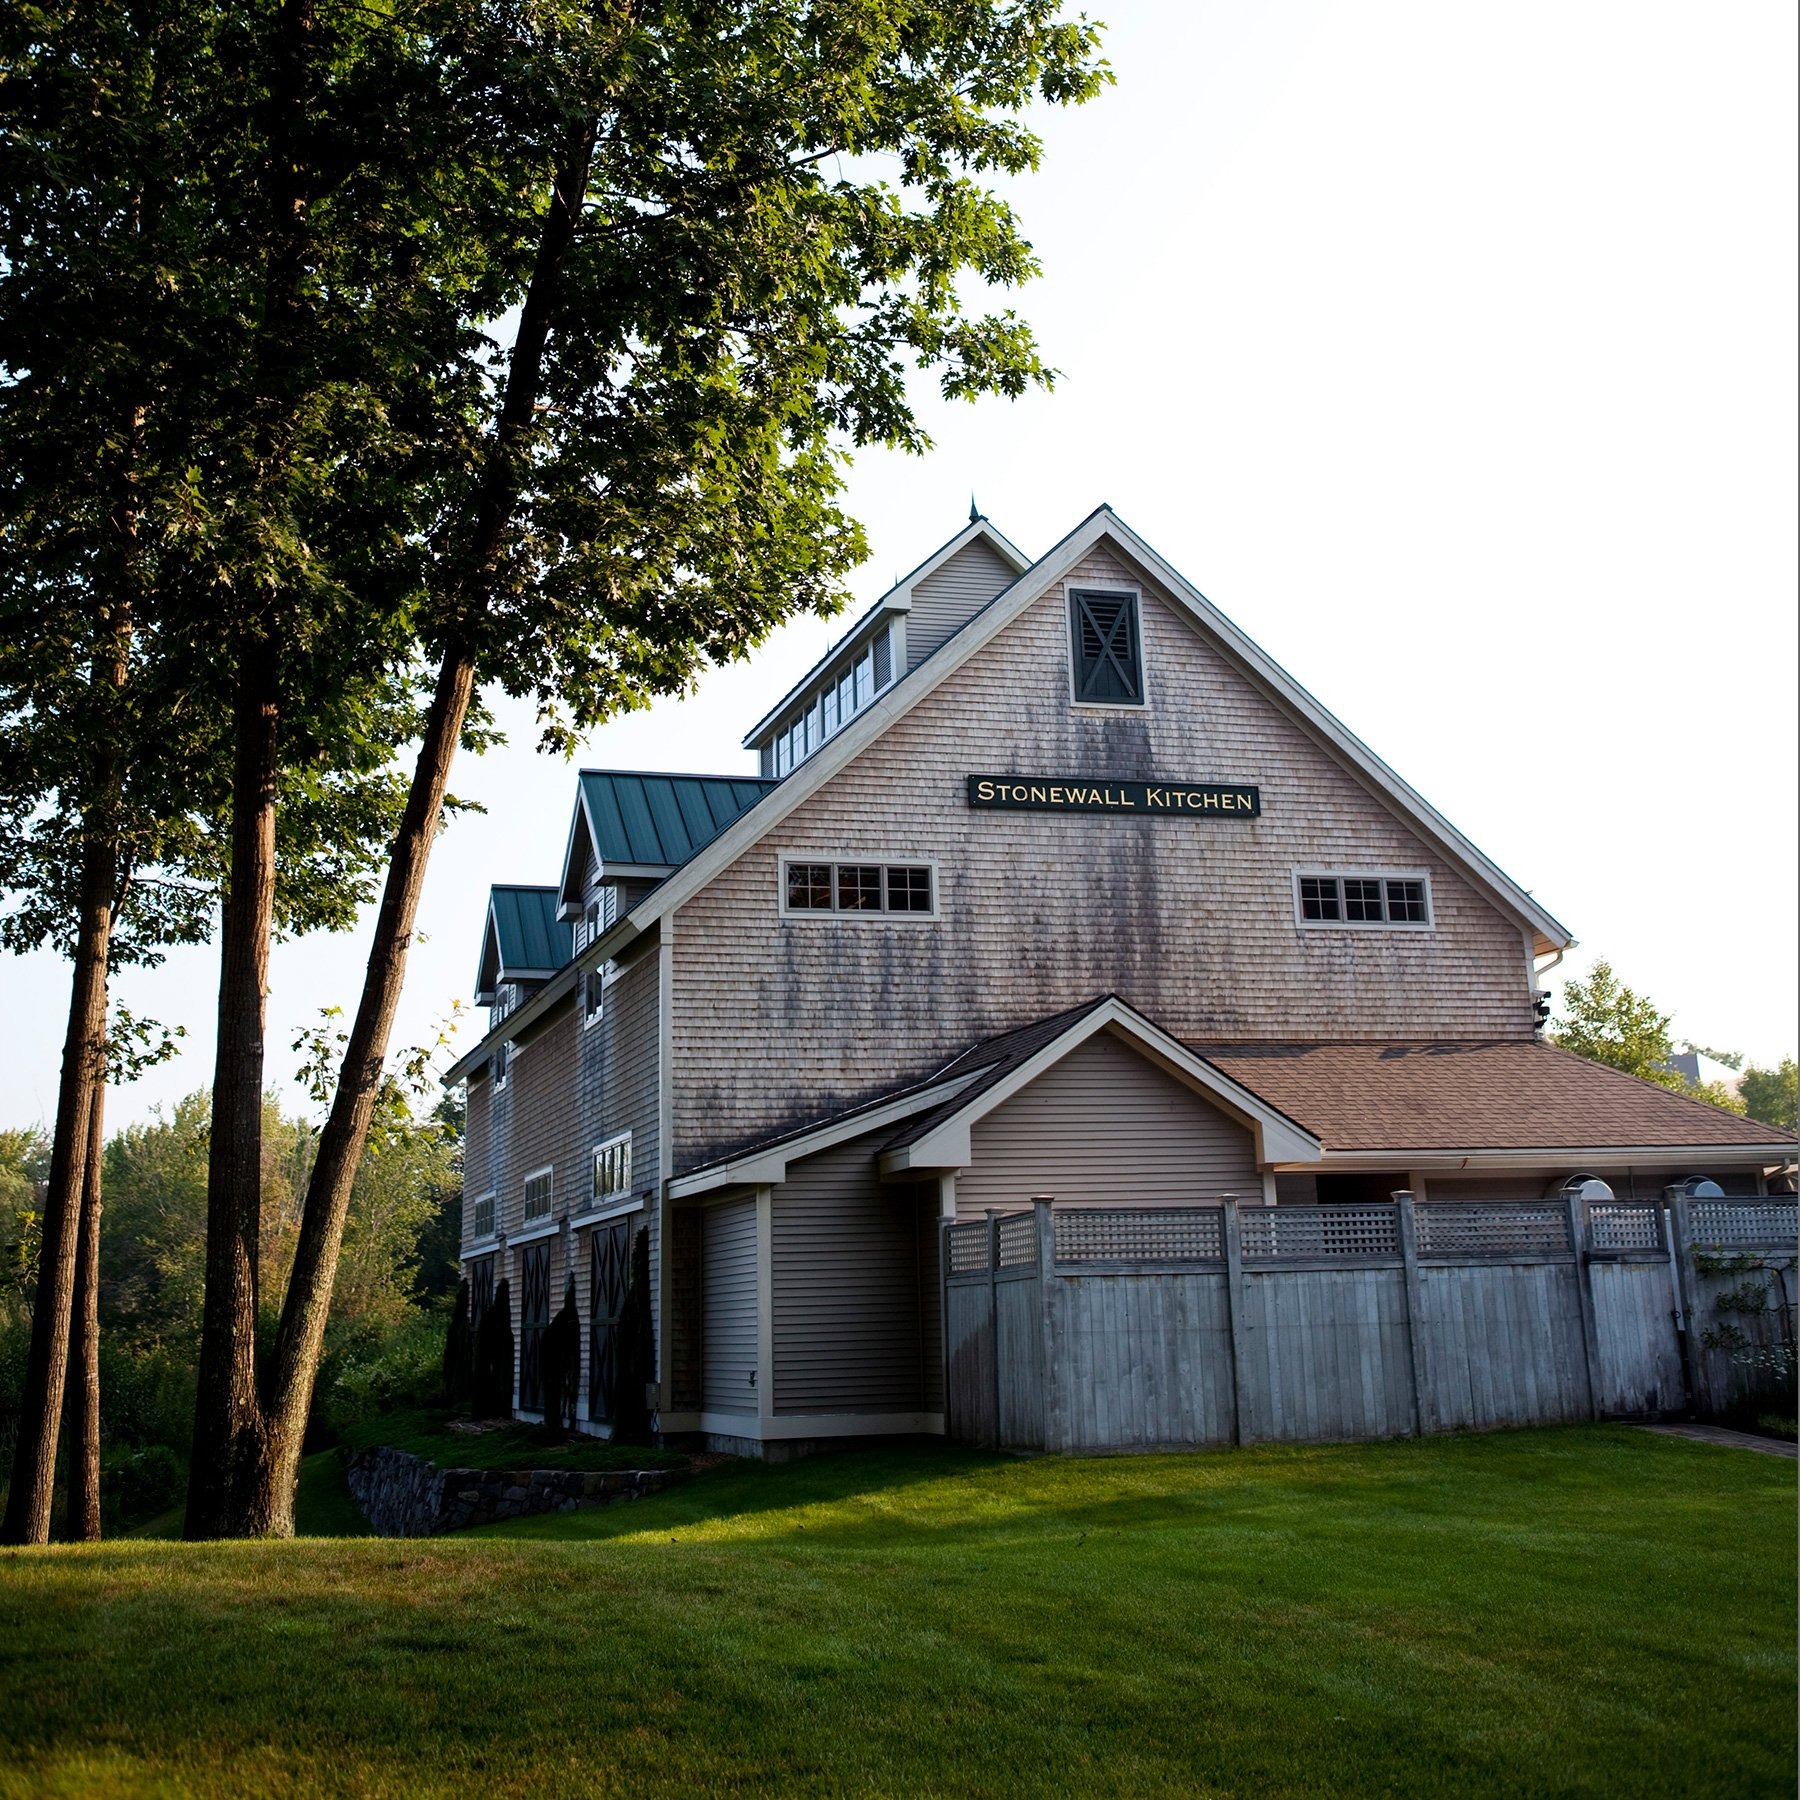
Item Name: Stonewall Kitchen Aged Parmesan Cheese Sticks, 4 Ounce Box
Bullet Point 1: Stonewall Kitchen AgedParmesan Cheese Sticks, includes one 4 Ounce Box
Bullet Point 2: Sharp, nutty aged Parmesan makes these cheese sticks irresistible
Bullet Point 3: Perfect as a snack on its own or with soups, chowders or fresh green salad
Bullet Point 4: Serve as an alternative to pretzels and chips at your next game day party or cocktail party
Bullet Point 5: Stonewall Kitchen Family of Brands: Our award winning line of gourmet food, home goods, and gifts are loved around the world. Featuring brands such as Legal Sea Foods, Michel Design Works, Montebello, Napa Valley Naturals, Stonewall Home, Stonewall Kitchen, Urban Accents, Vermont Coffee Company, Vermont Village, and Village Candle
Bullet Point 6: About Us: It all started in 1991 at a local farmers' market with a few dozen items that we'd finished hand-labeling only hours before. Fast-forward to today and Stonewall Kitchen is now home to an ever-growing family of like-minded lifestyle brands! Expertly made with premium ingredients, our products are the result of decades spent dreaming up, testing and producing only the very best in specialty foods and fine home living.
Value: 4.0
Unit: Ounce

Price: 7.95